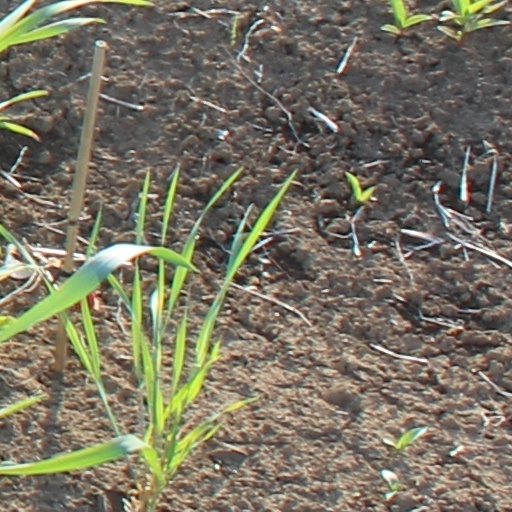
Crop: wheat